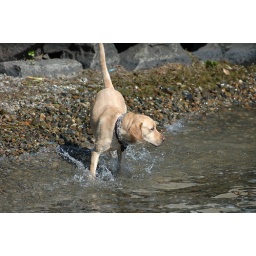
This dog was fetching at the beach in Kirkland, Wa.